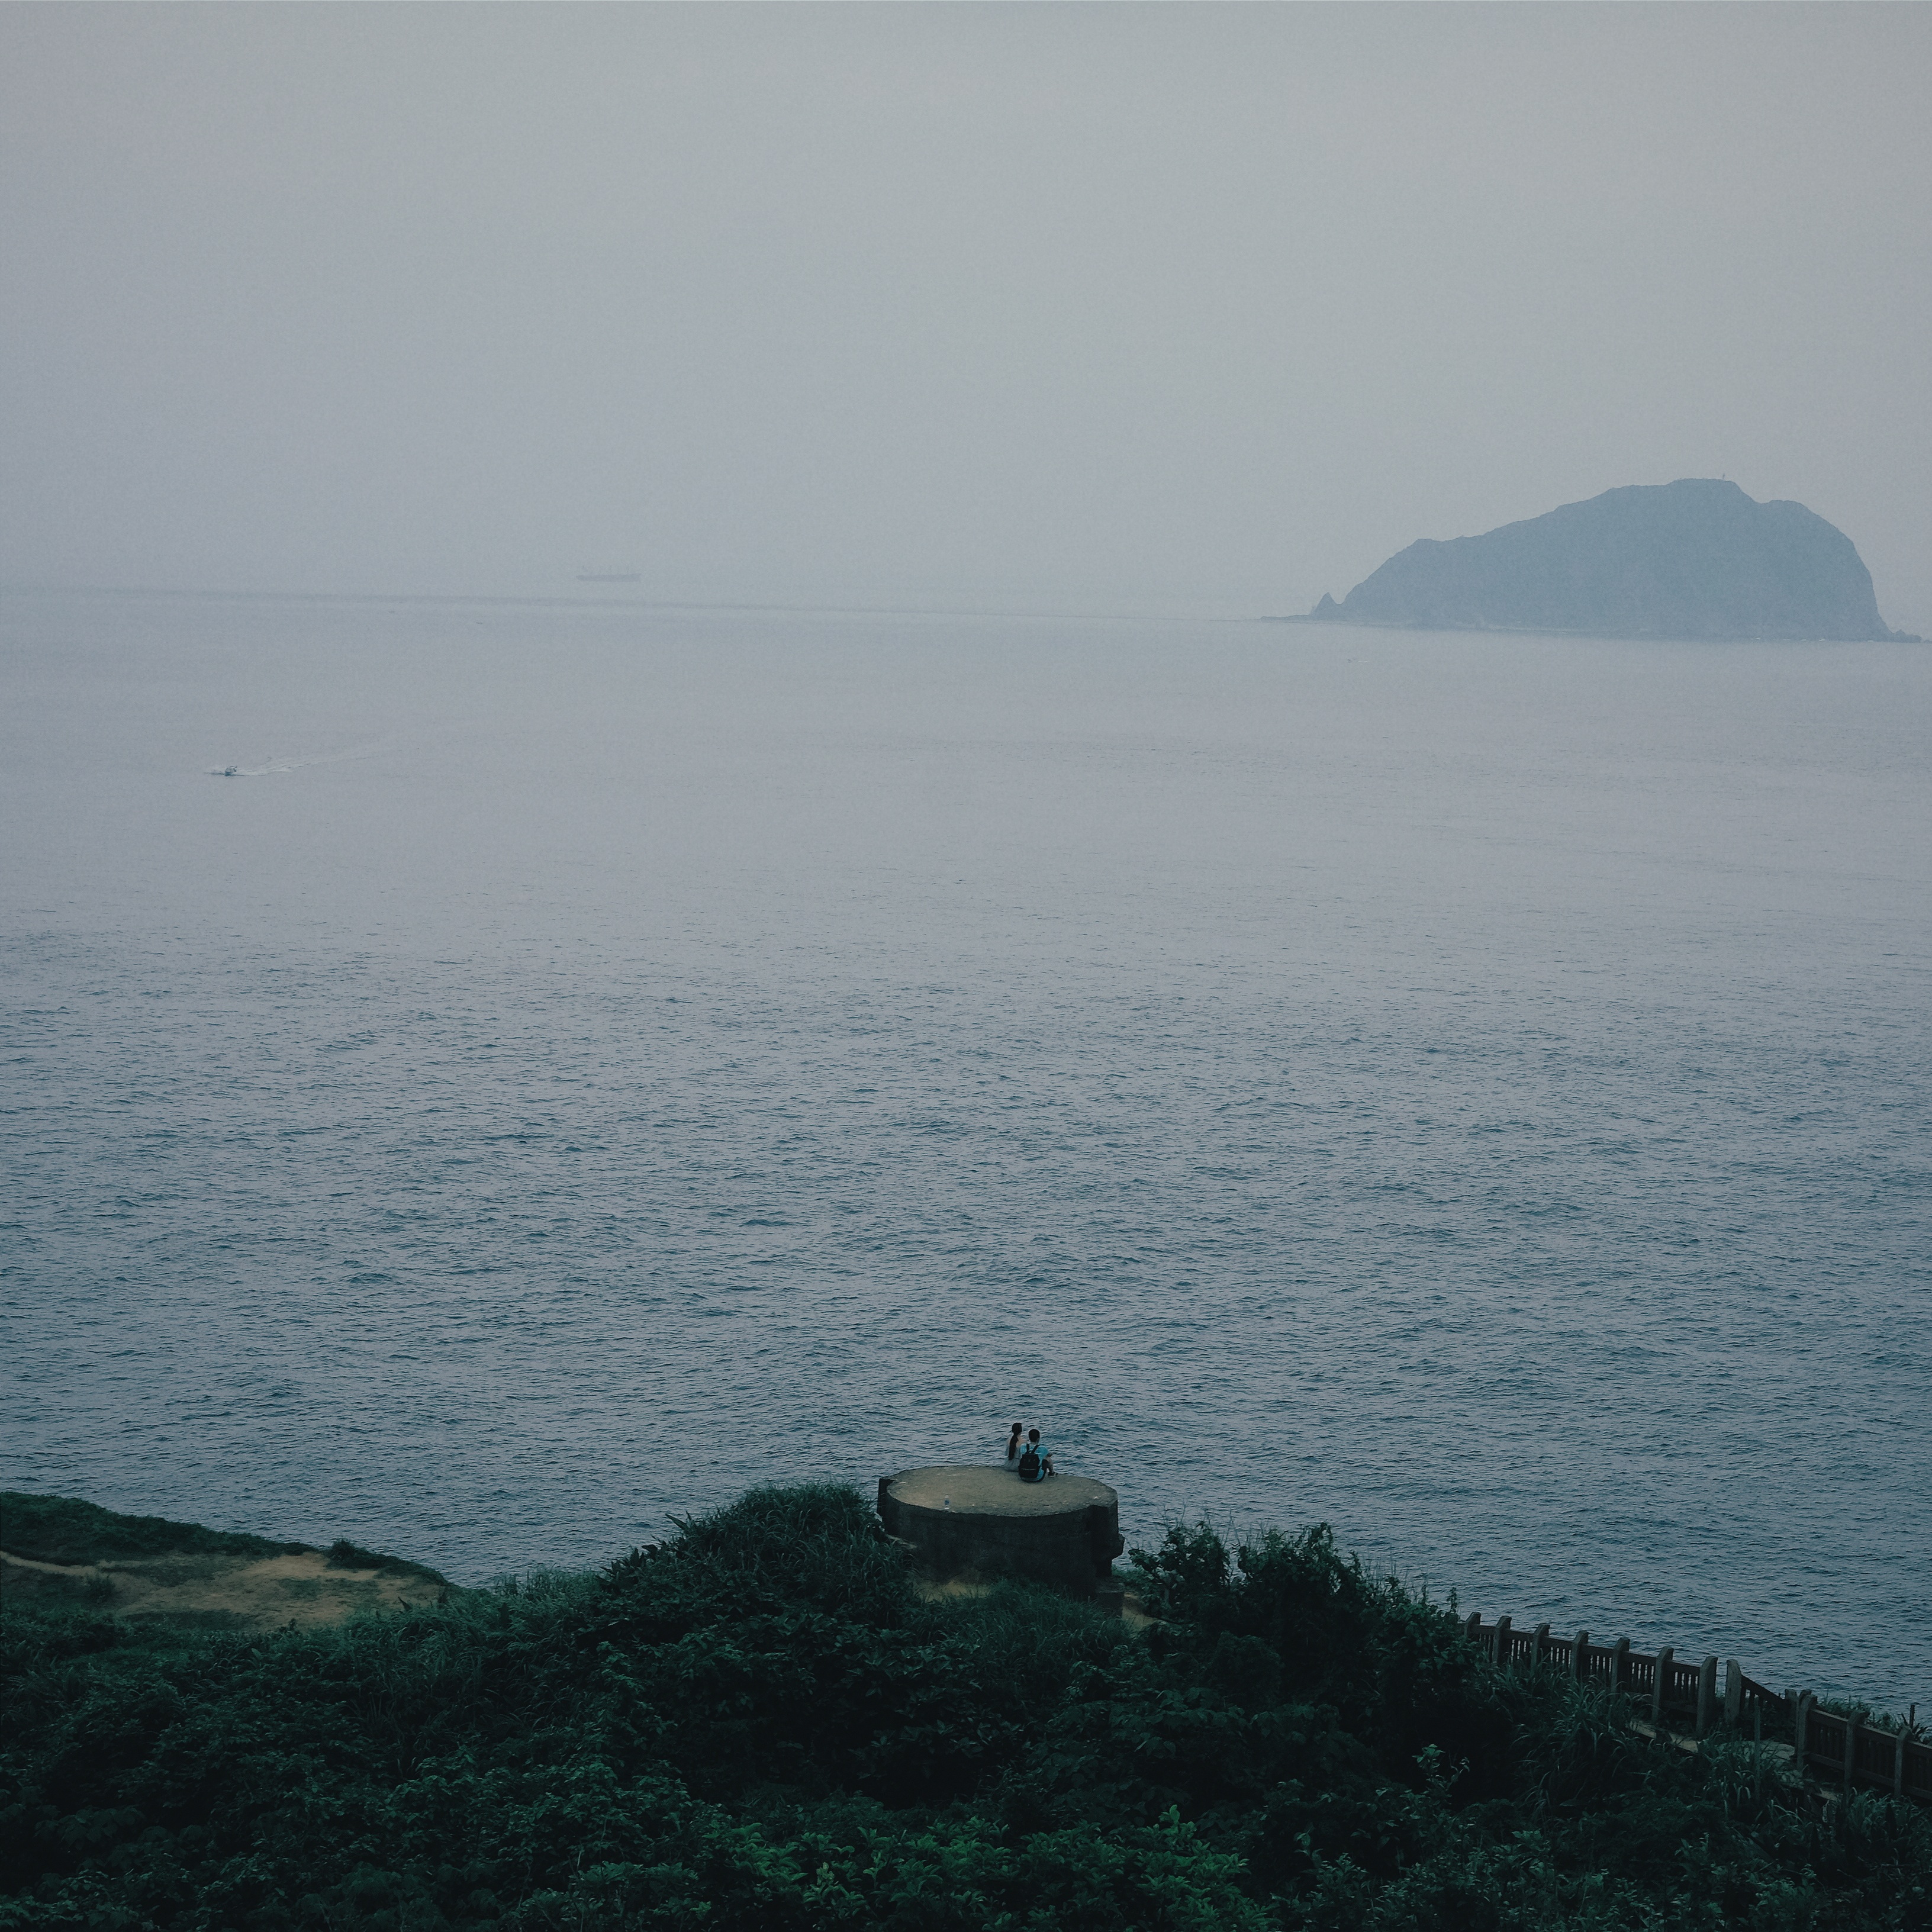
sea, coast, ocean, horizon, morning, shore, wave, cliff, tower, bay, terrain, body of water, cape, landform, atmospheric phenomenon